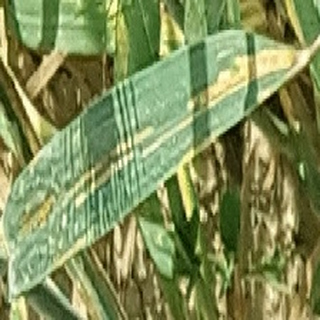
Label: wheat_yellow_rust